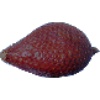
Label: Salak 1